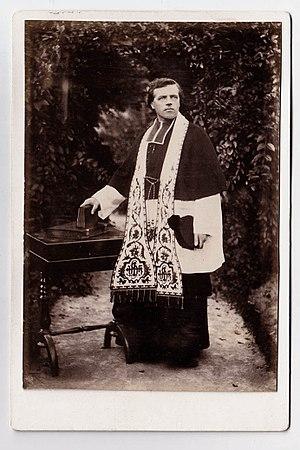
Prêtre français vers 1890 portant son étole.